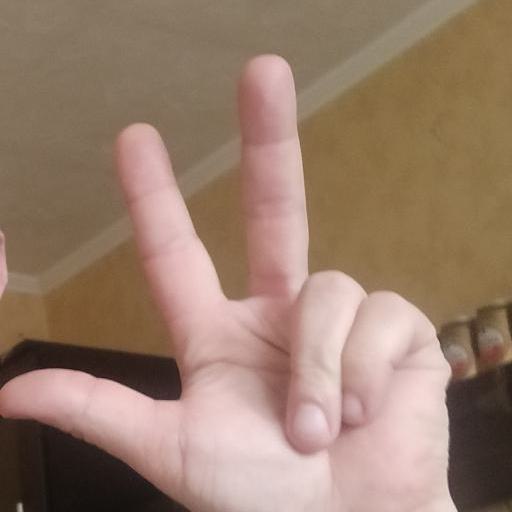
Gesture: three2